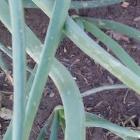
Crop: Onion
Condition: healthy-leaf